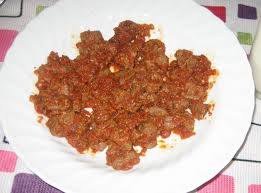
Yemek: et_sote